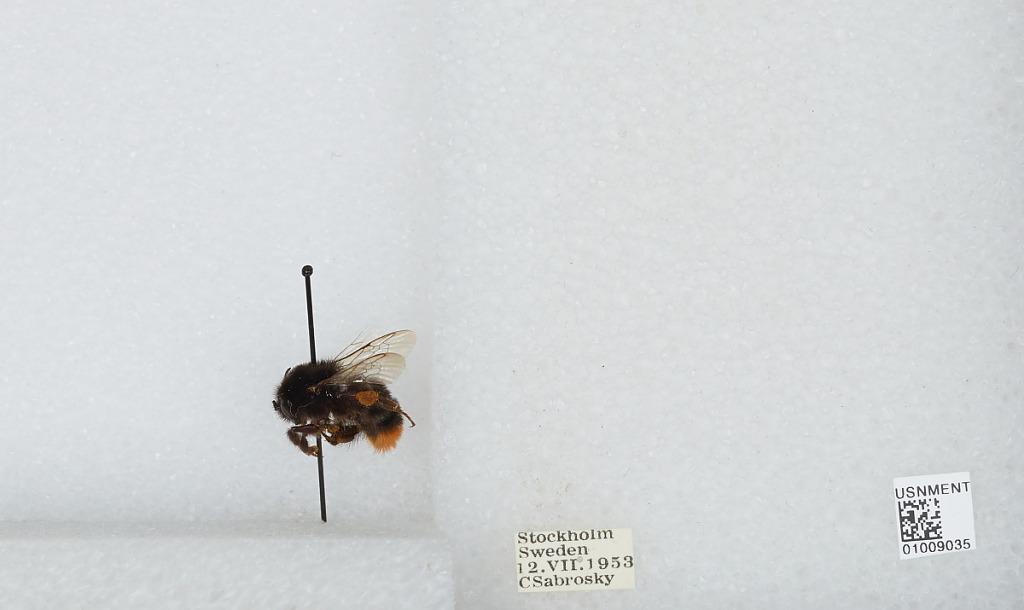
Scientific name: Bombus (Melanobombus) lapidarius lapidarius (Linnaeus)
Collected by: C. Sabrosky
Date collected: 1953-7-12
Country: Sweden
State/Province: Stockholm
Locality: Stockholm
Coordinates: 59.3294, 18.0686